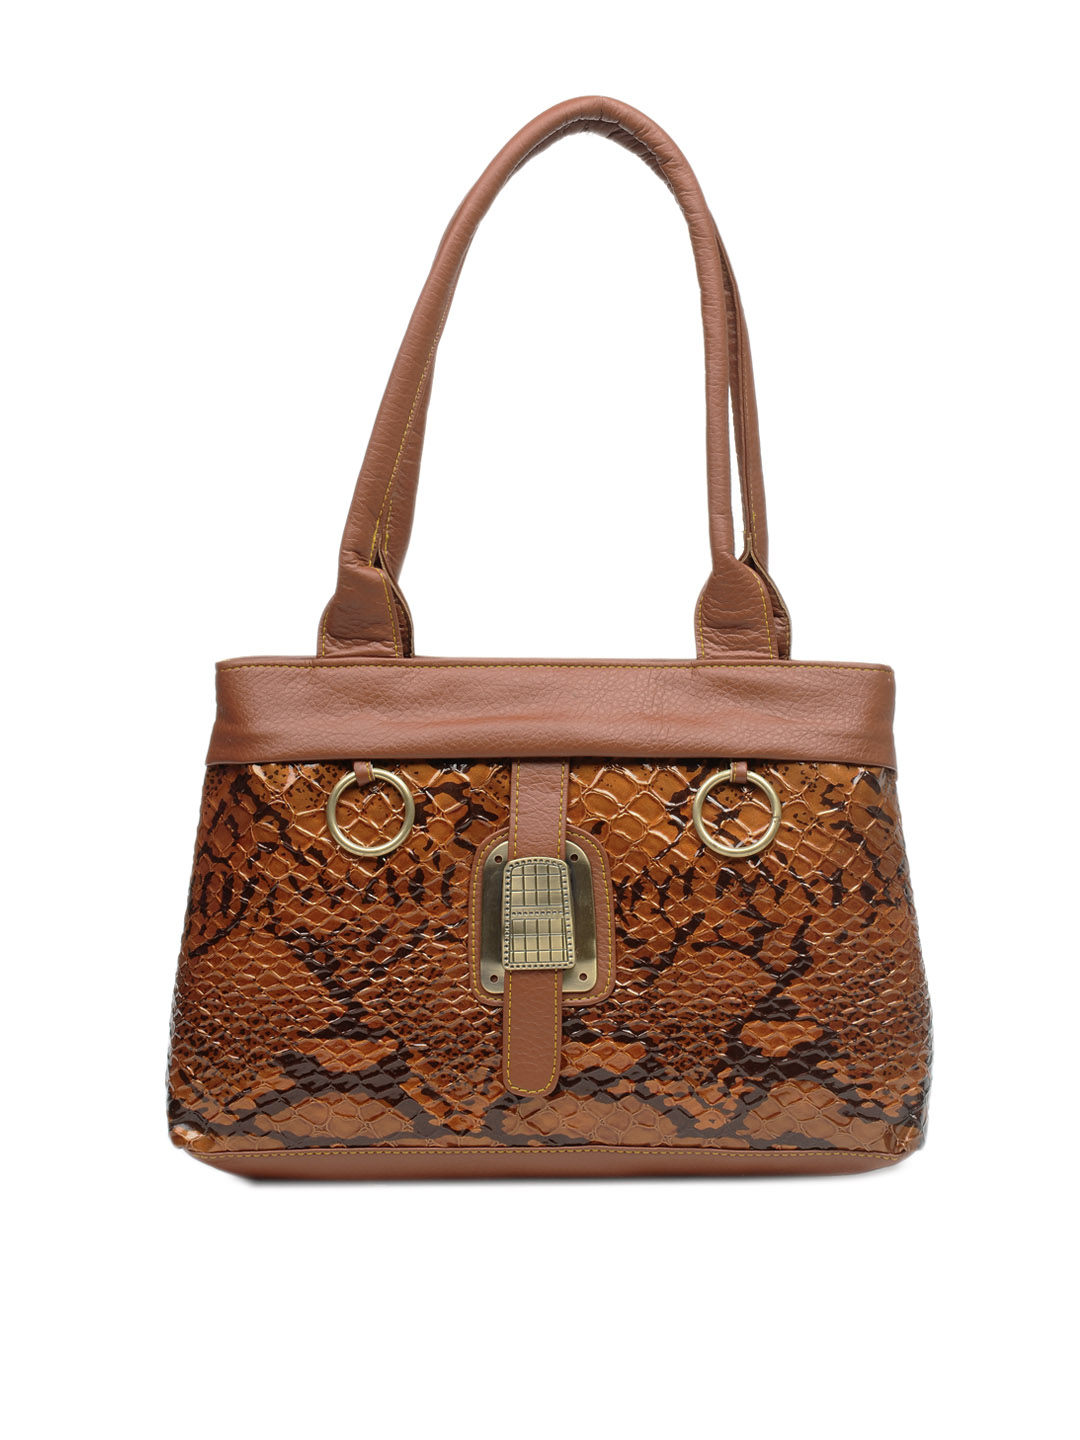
Murcia Women Brown Handbag
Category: Accessories / Bags / Handbags
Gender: Women
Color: Brown
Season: Summer 2012
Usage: Casual